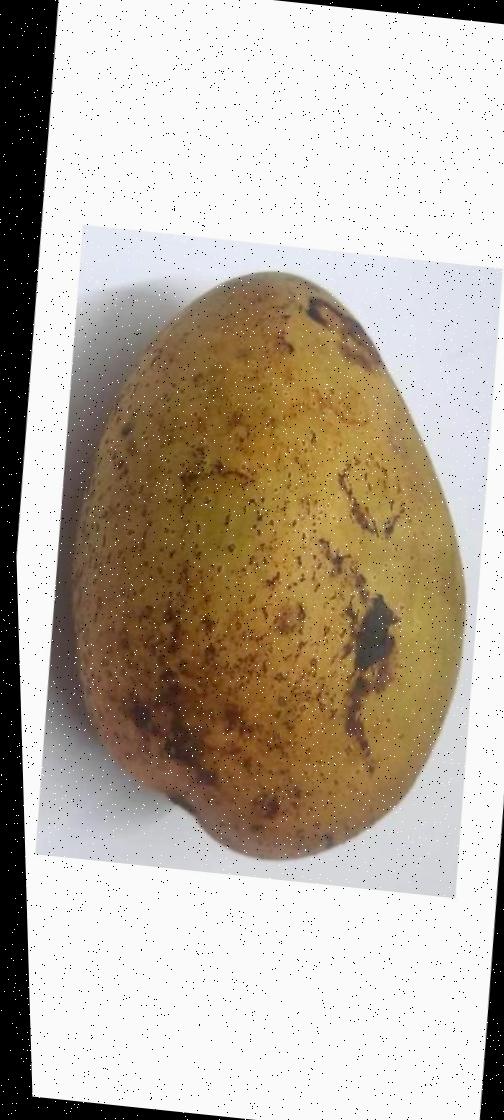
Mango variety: Ashshina Classic